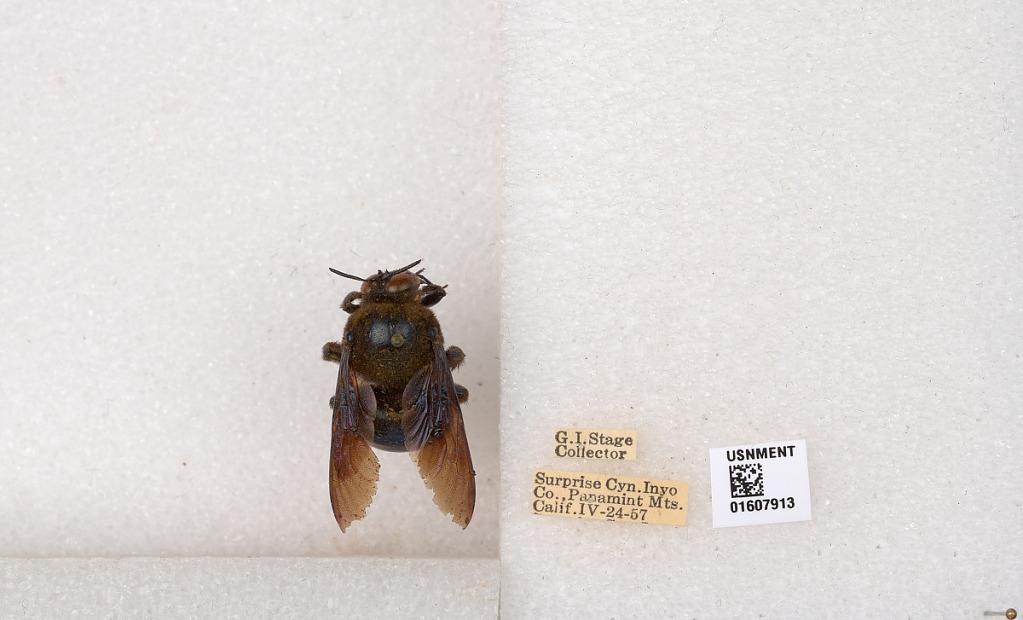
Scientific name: Xylocopa (Xylocopoides) californica arizonensis Cresson
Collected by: G. Stage
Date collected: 1957-4-24
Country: United States
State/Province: California
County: Inyo
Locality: Surprise Canyon, Panamint Mountains
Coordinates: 36.1005, -117.201